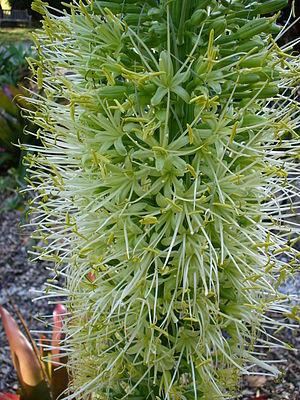
L'agave à cou de cygne, aussi appelée agave à queue de renard est une espèce de la famille des Agavaceae.